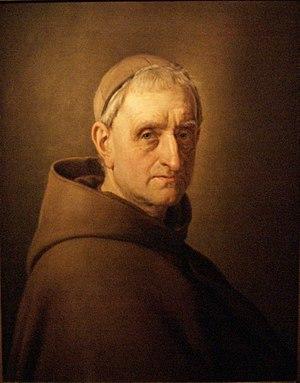
Albert Küchler est un peintre danois né le 2 mai 1803 associé à l'âge d'or danois. Il a surtout peint des peintures de genre et des portraits. Il était très estimé par ses contemporains, mais est peu connu aujourd'hui.